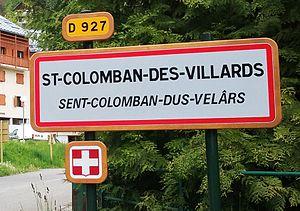
Panneau d'entrée de commune bilingue français-arpitan en Savoie.
Saint-Colomban-des-Villards est une commune française située dans le département de la Savoie, en région Auvergne-Rhône-Alpes.
Le francoprovençal, parfois appelé de façon militante arpitan pour éviter la confusion avec provençal, est une langue romane parlée en France, en Suisse et en Italie. C’est l’une des trois langues distinctes du groupe linguistique gallo-roman.